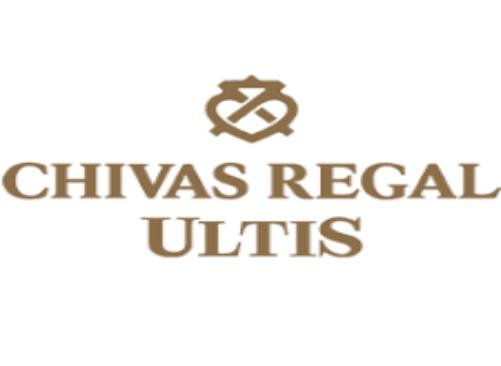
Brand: CHIVAS REGAL
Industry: Food